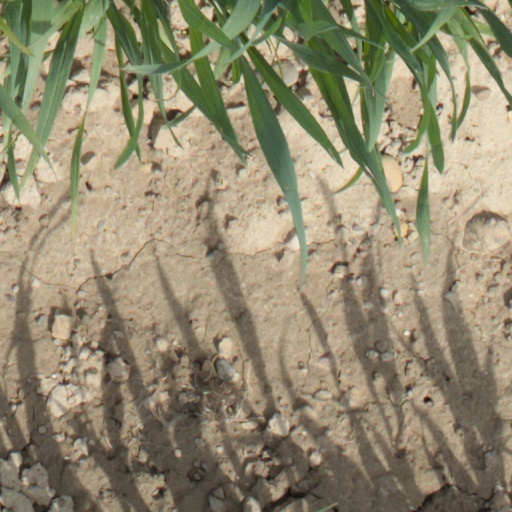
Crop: wheat